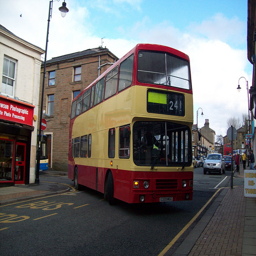
A yellow and red double decker bus sitting on top of a street.
A double decker bus is driving around the corner of a street.
a red and tan double decker bus a street and a street light
a red and yellow double decker bus on city street
A double decker bus making a turn, crossing into the other lane.